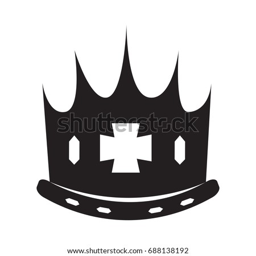
isolated silhouette of a crown